Army of Revolutionaries

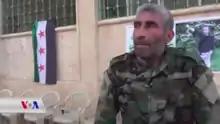
Ahmed Mahmoud Sultan, also known by his nom de guerre "Abu Araj", the general commander of the Army of Revolutionaries

On 3 May 2015, some of the former members of the northern branches of the Hazzm Movement and the Syria Revolutionaries Front (SRF) along with Jabhat al-Akrad, the Dawn of Freedom Brigades main component group the Northern Sun Battalion (making the Dawn of Freedom Brigades defunct in the process) and smaller FSA groups formed the Army of Revolutionaries. The participation of ex-SRF fighters in the new group was denounced by former SRF leader Jamal Maarouf who was strongly opposed to the YPG. Many of the northern members of the Syrian Revolutionaries Front and Hazzm Movement also joined the Levant Front, the group also has exiles from the Homs Governorate that were expelled from the region by Hezbollah in 2013.